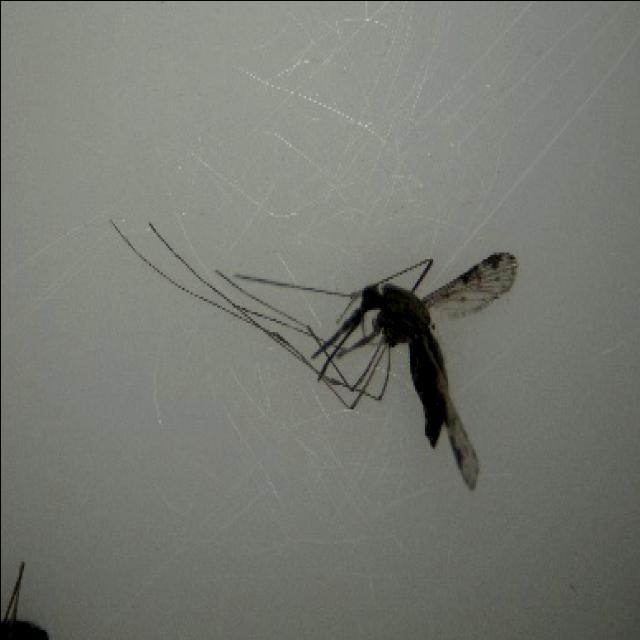
Species: anopheles_sinensis